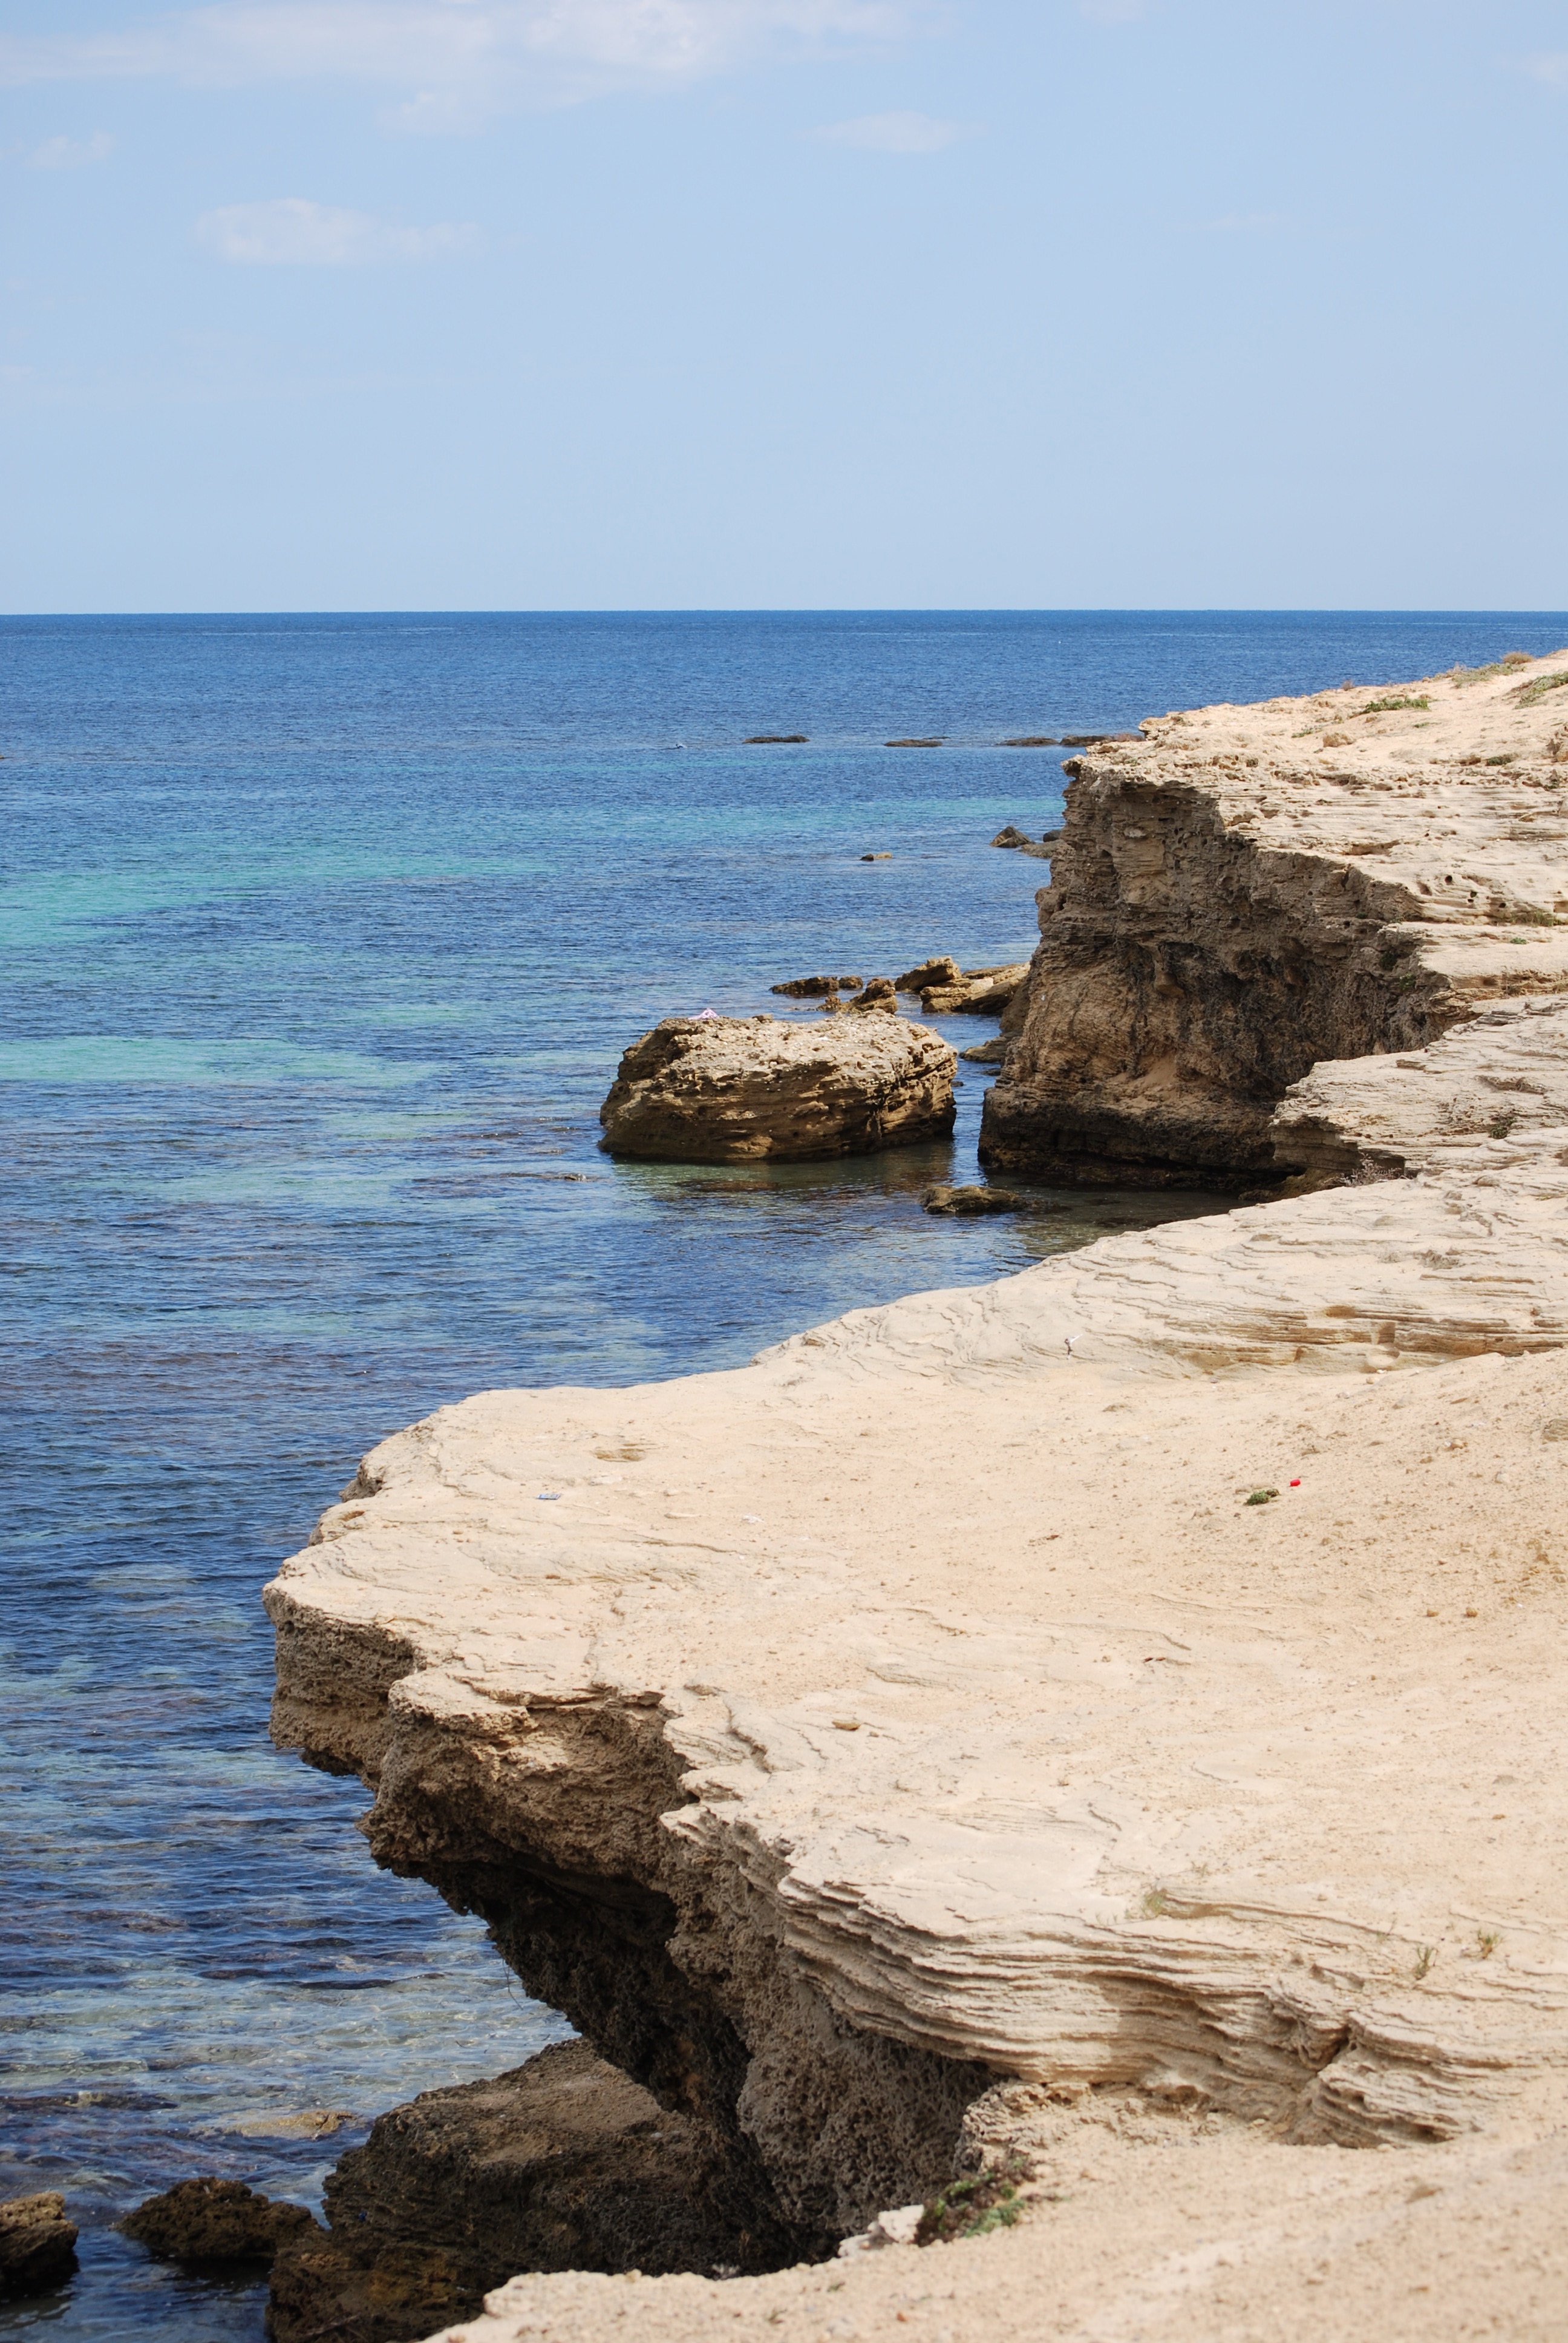
beach, landscape, sea, coast, sand, rock, ocean, horizon, shore, wave, vacation, cliff, cove, bay, stack, terrain, material, body of water, geology, side, cape, mediterranean sea, landform